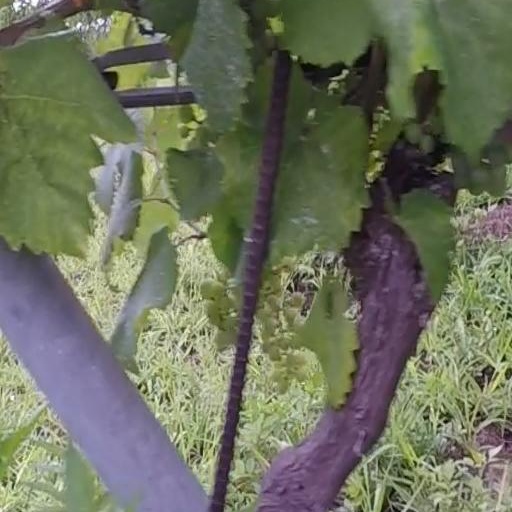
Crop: grape